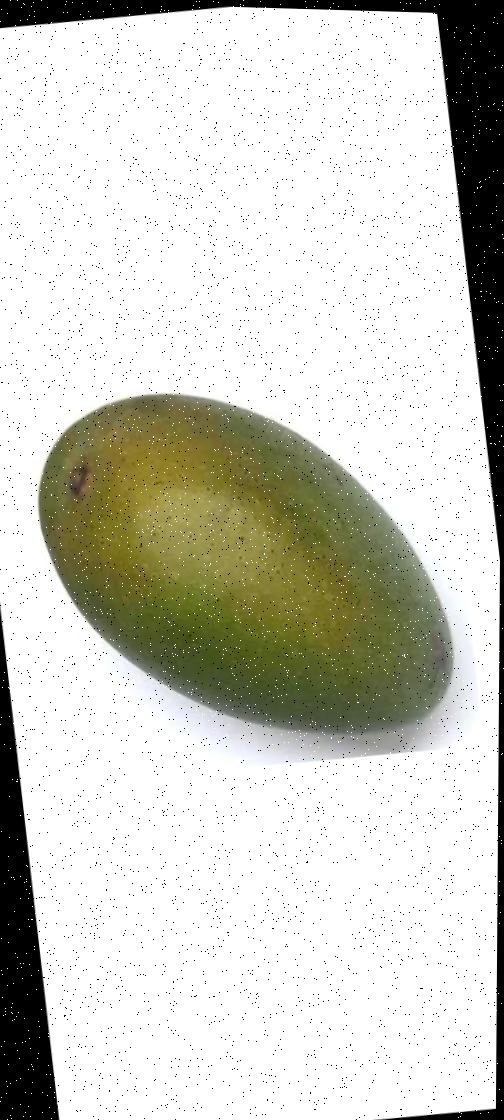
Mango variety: Ashshina Zhinuk